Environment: real
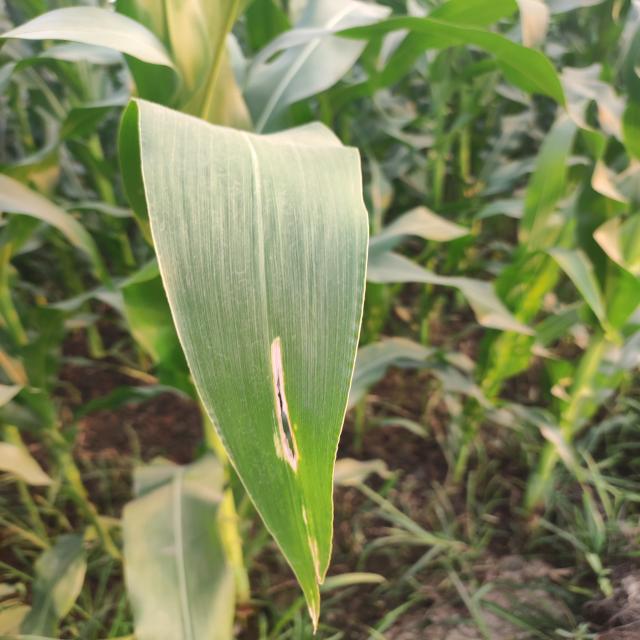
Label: northern_corn_leaf_blight